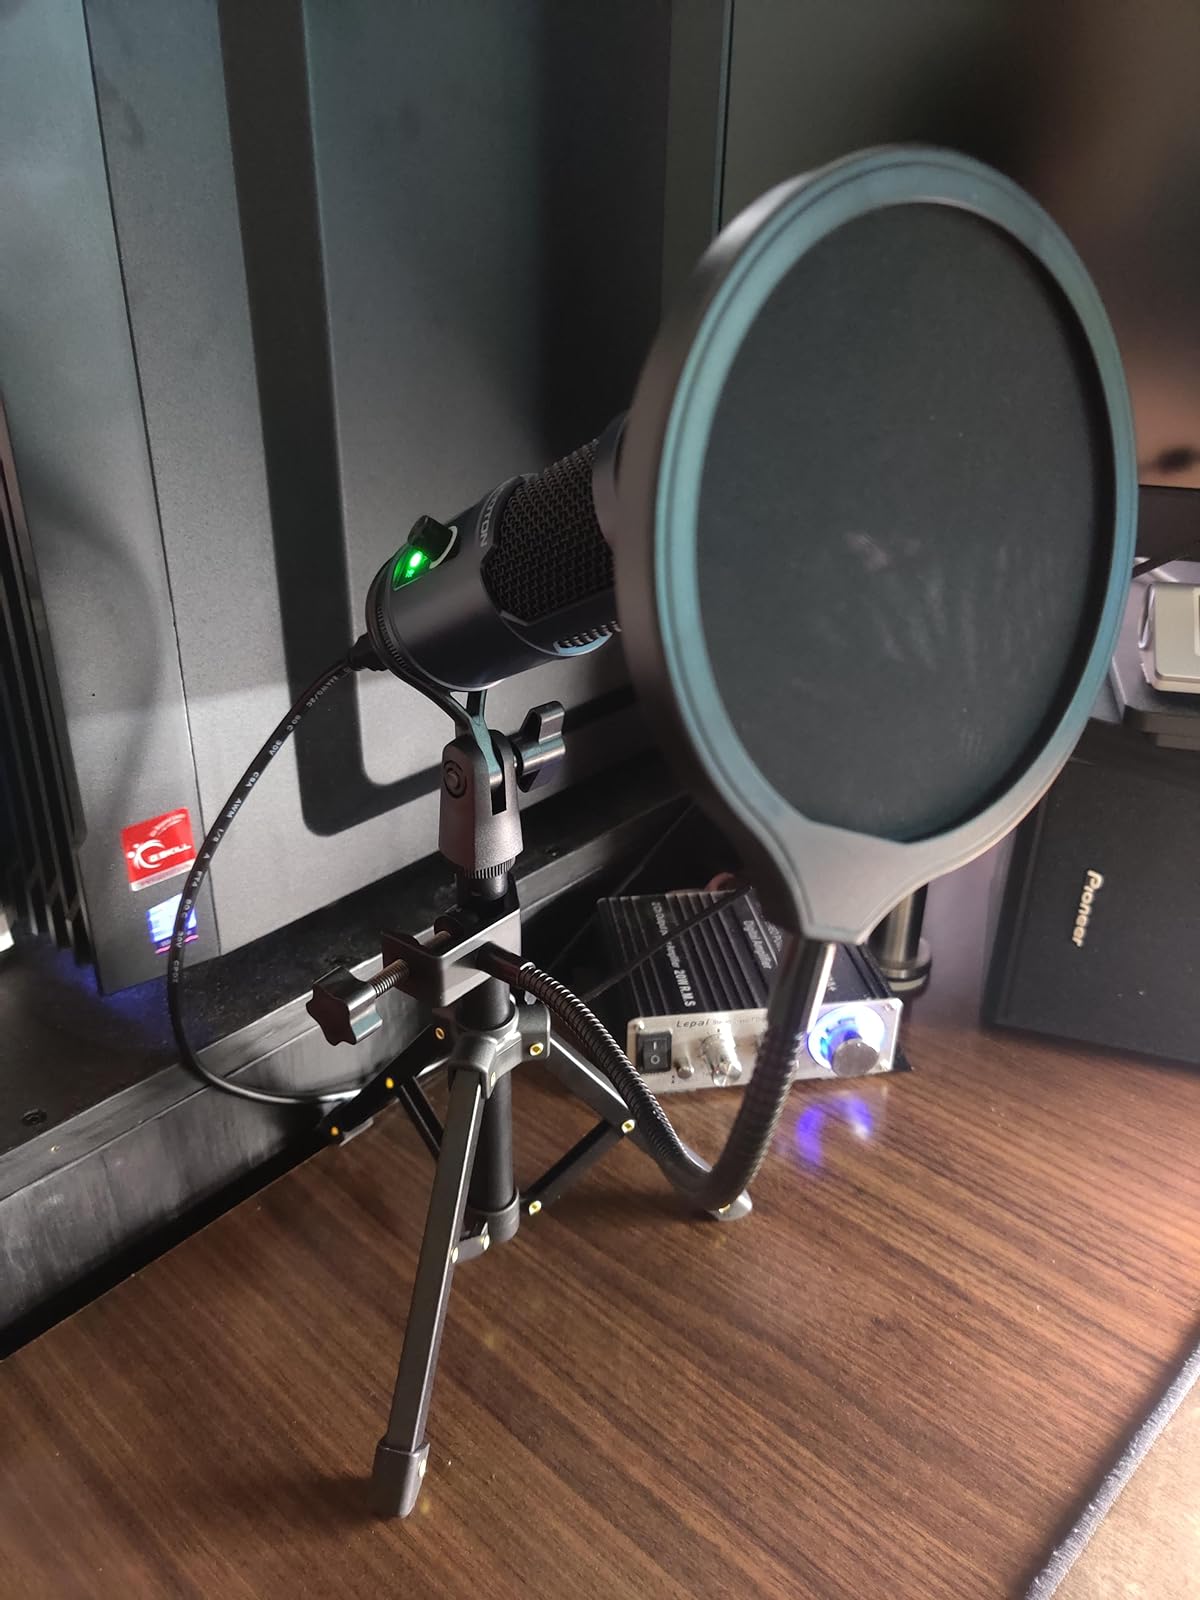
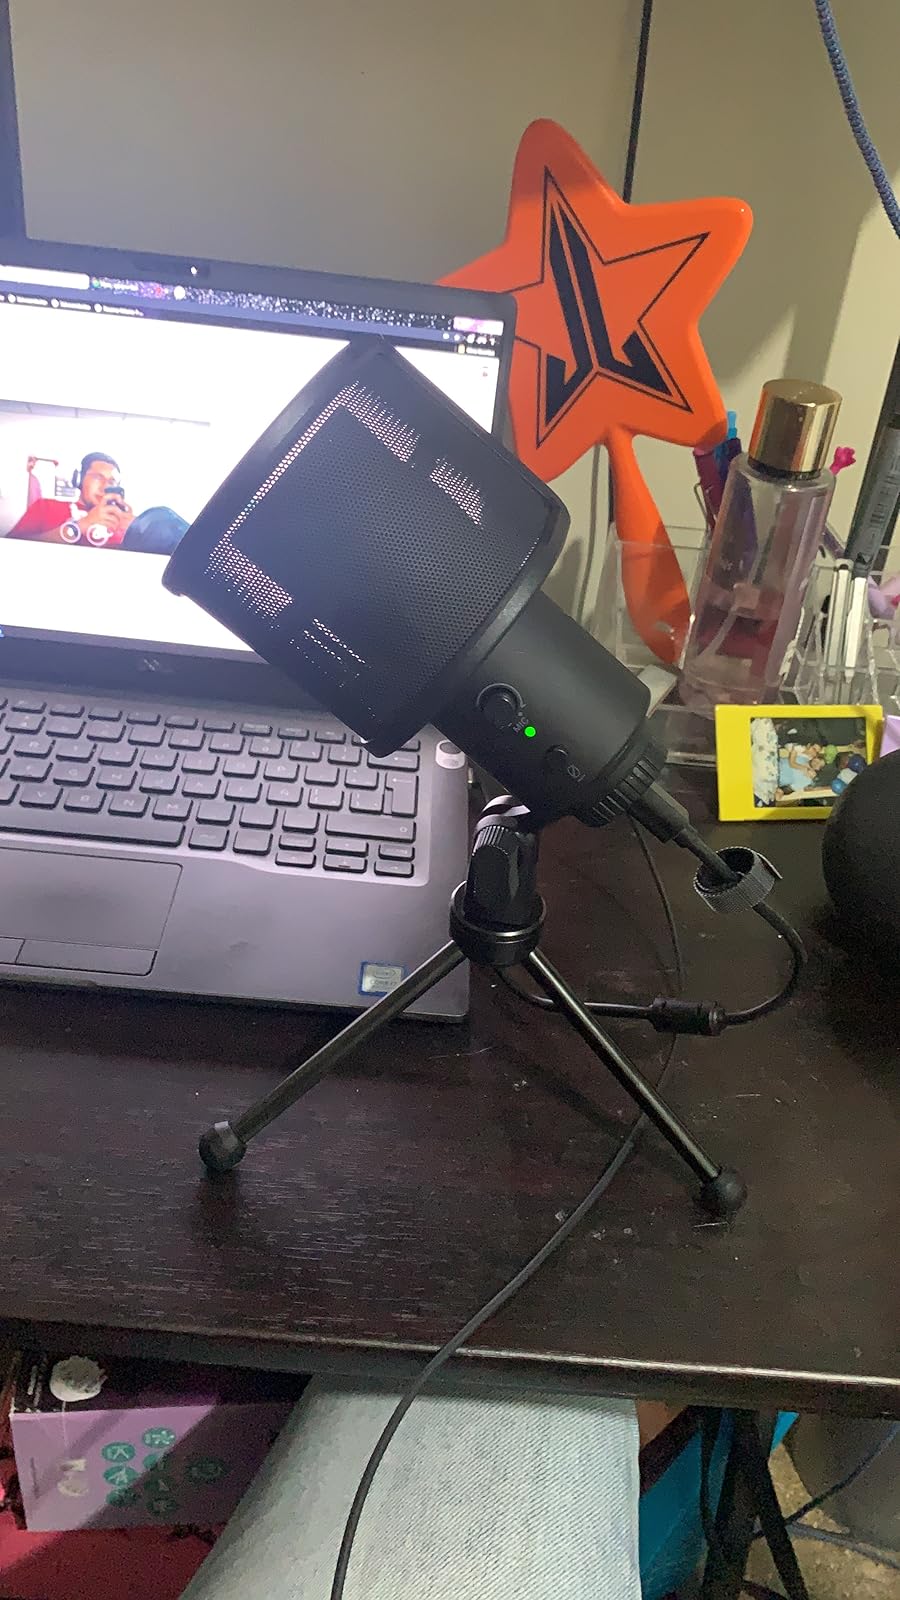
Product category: microphone
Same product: no